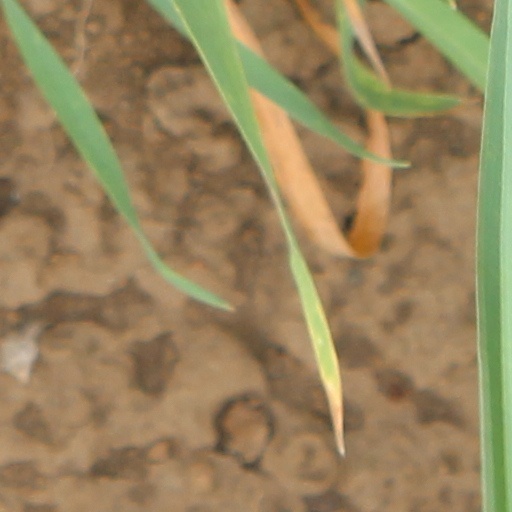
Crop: wheat